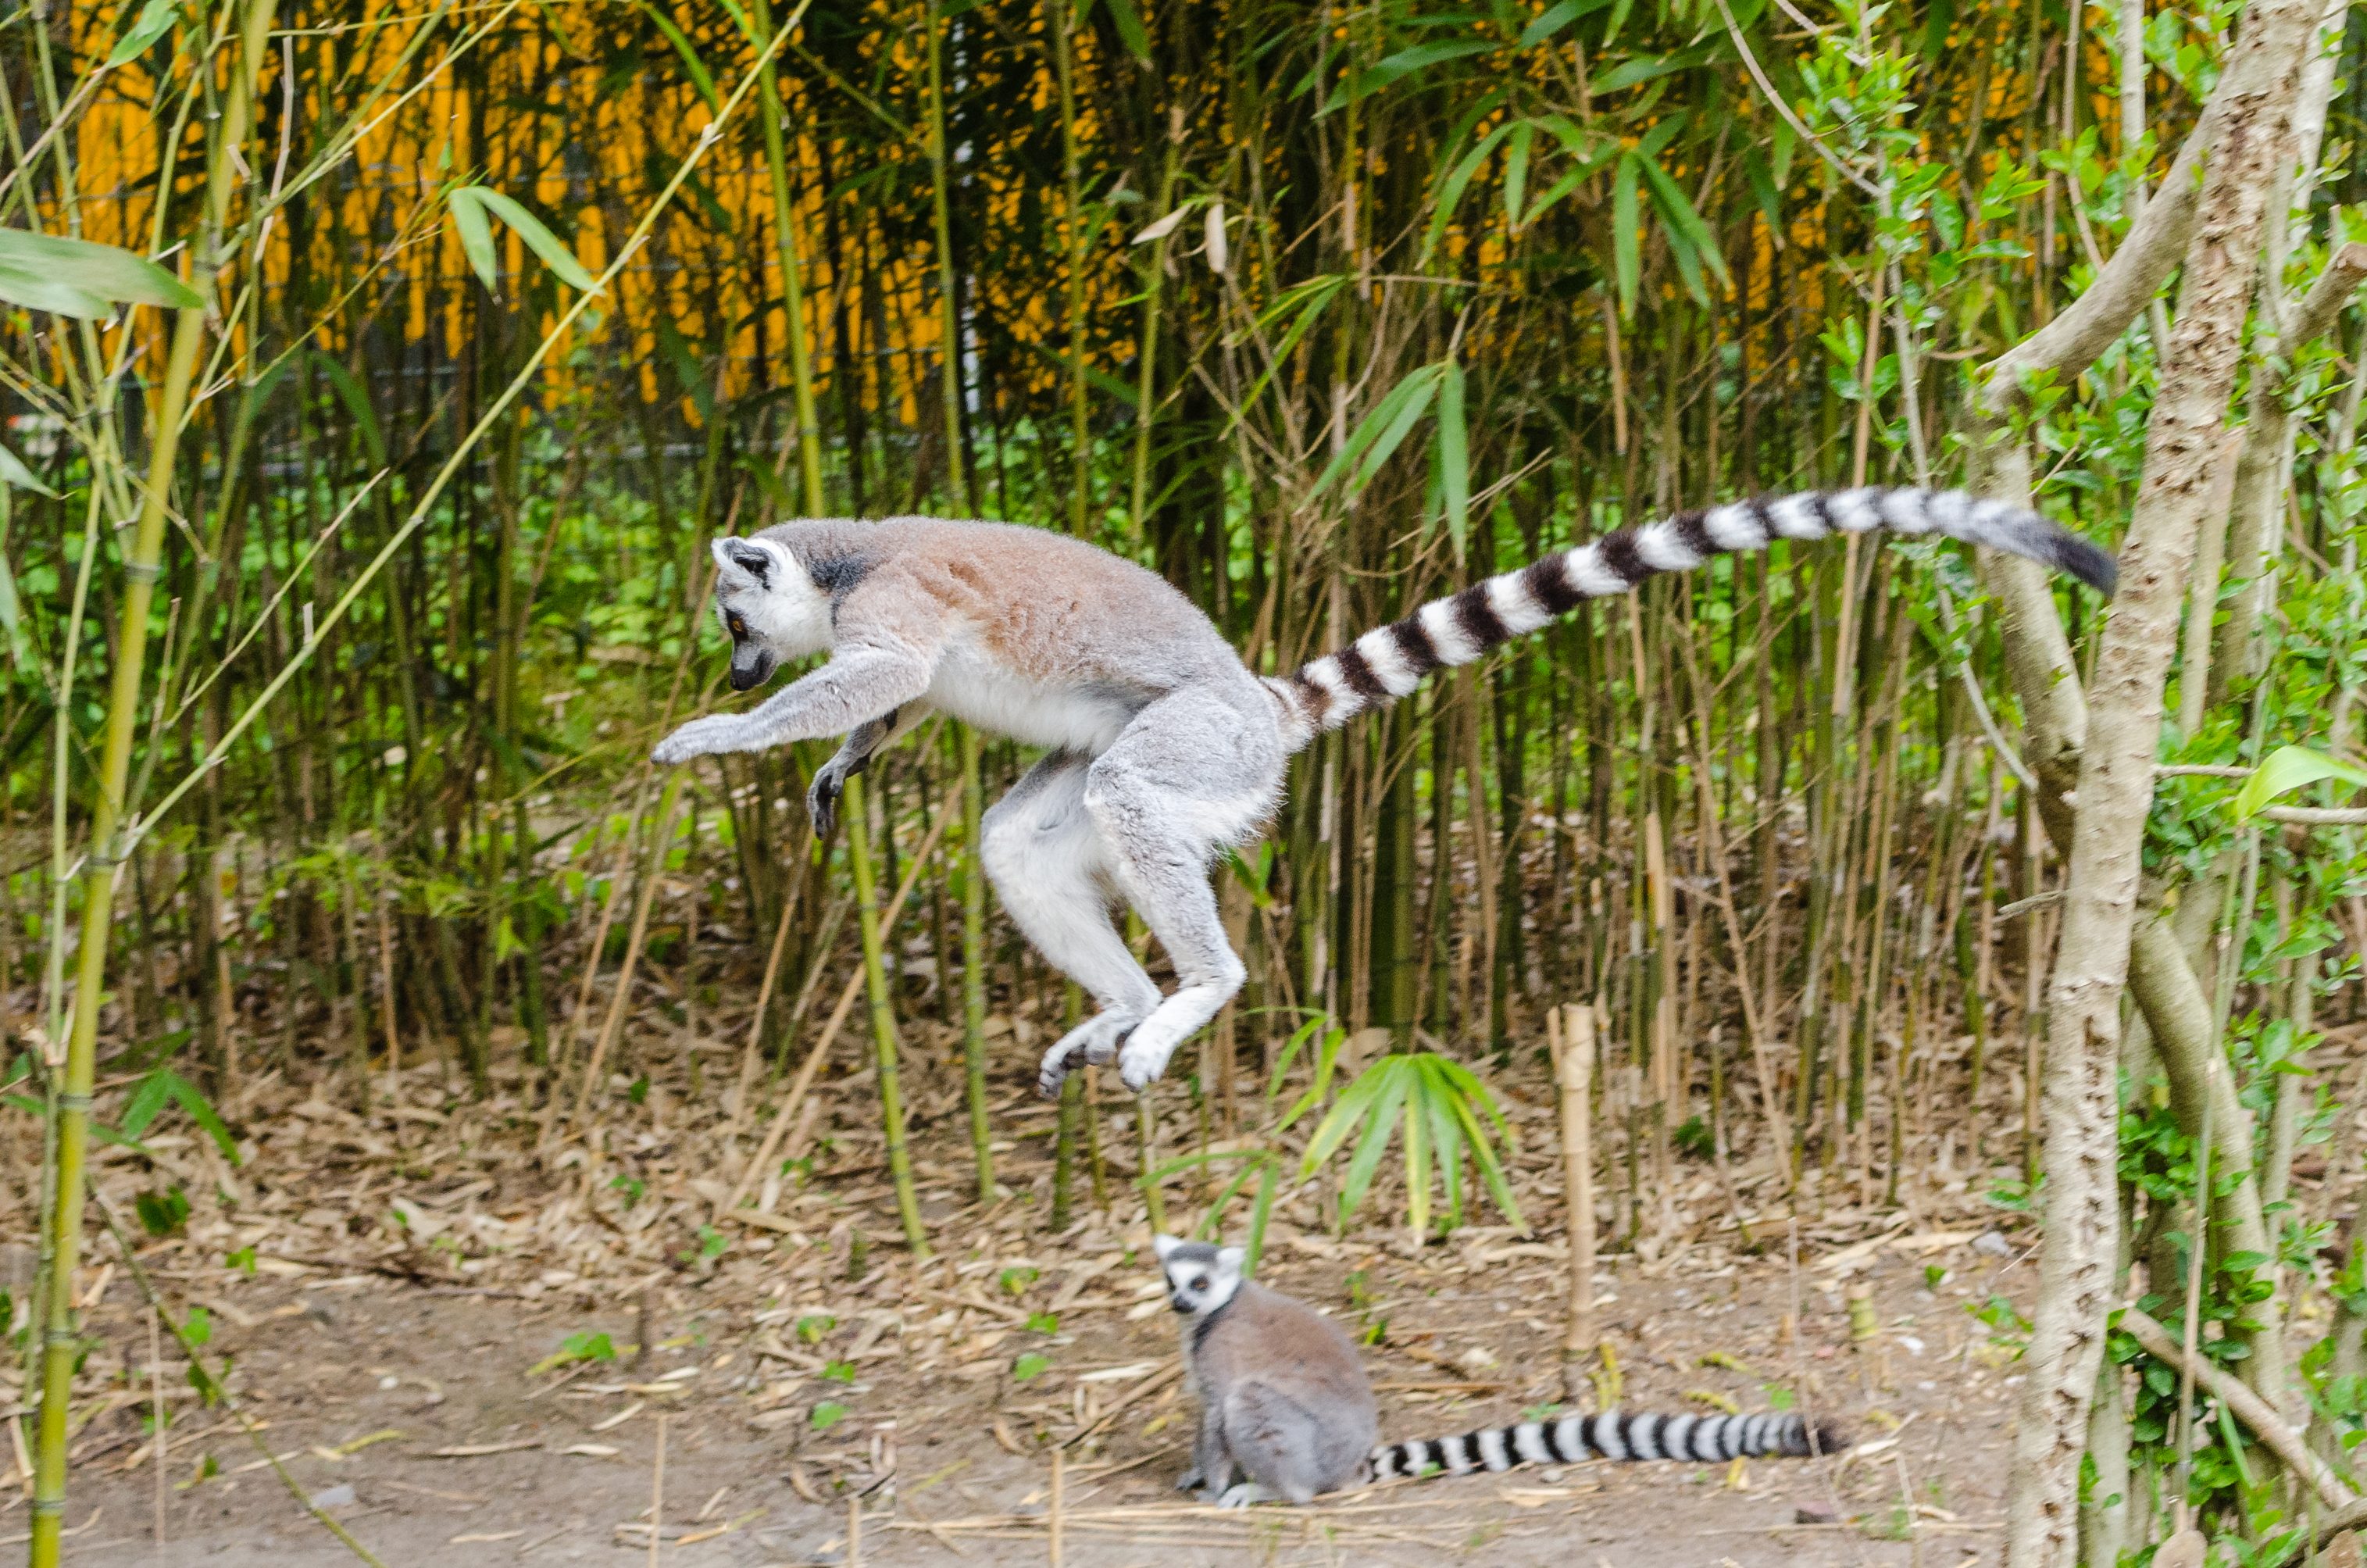
tree, bokeh, ring, feet, animal, cute, female, wildlife, zoo, fur, nikon, fauna, eyes, hands, animals, madagascar, tier, fell, augen, baum, habitat, adorable, lemur, d7000, niedlich, weiblich, tailed, catta, katta, tierpart, madagaskar, 300mm, fuse, s s, h nde